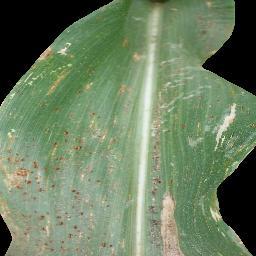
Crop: corn
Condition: (maize)_common_rust